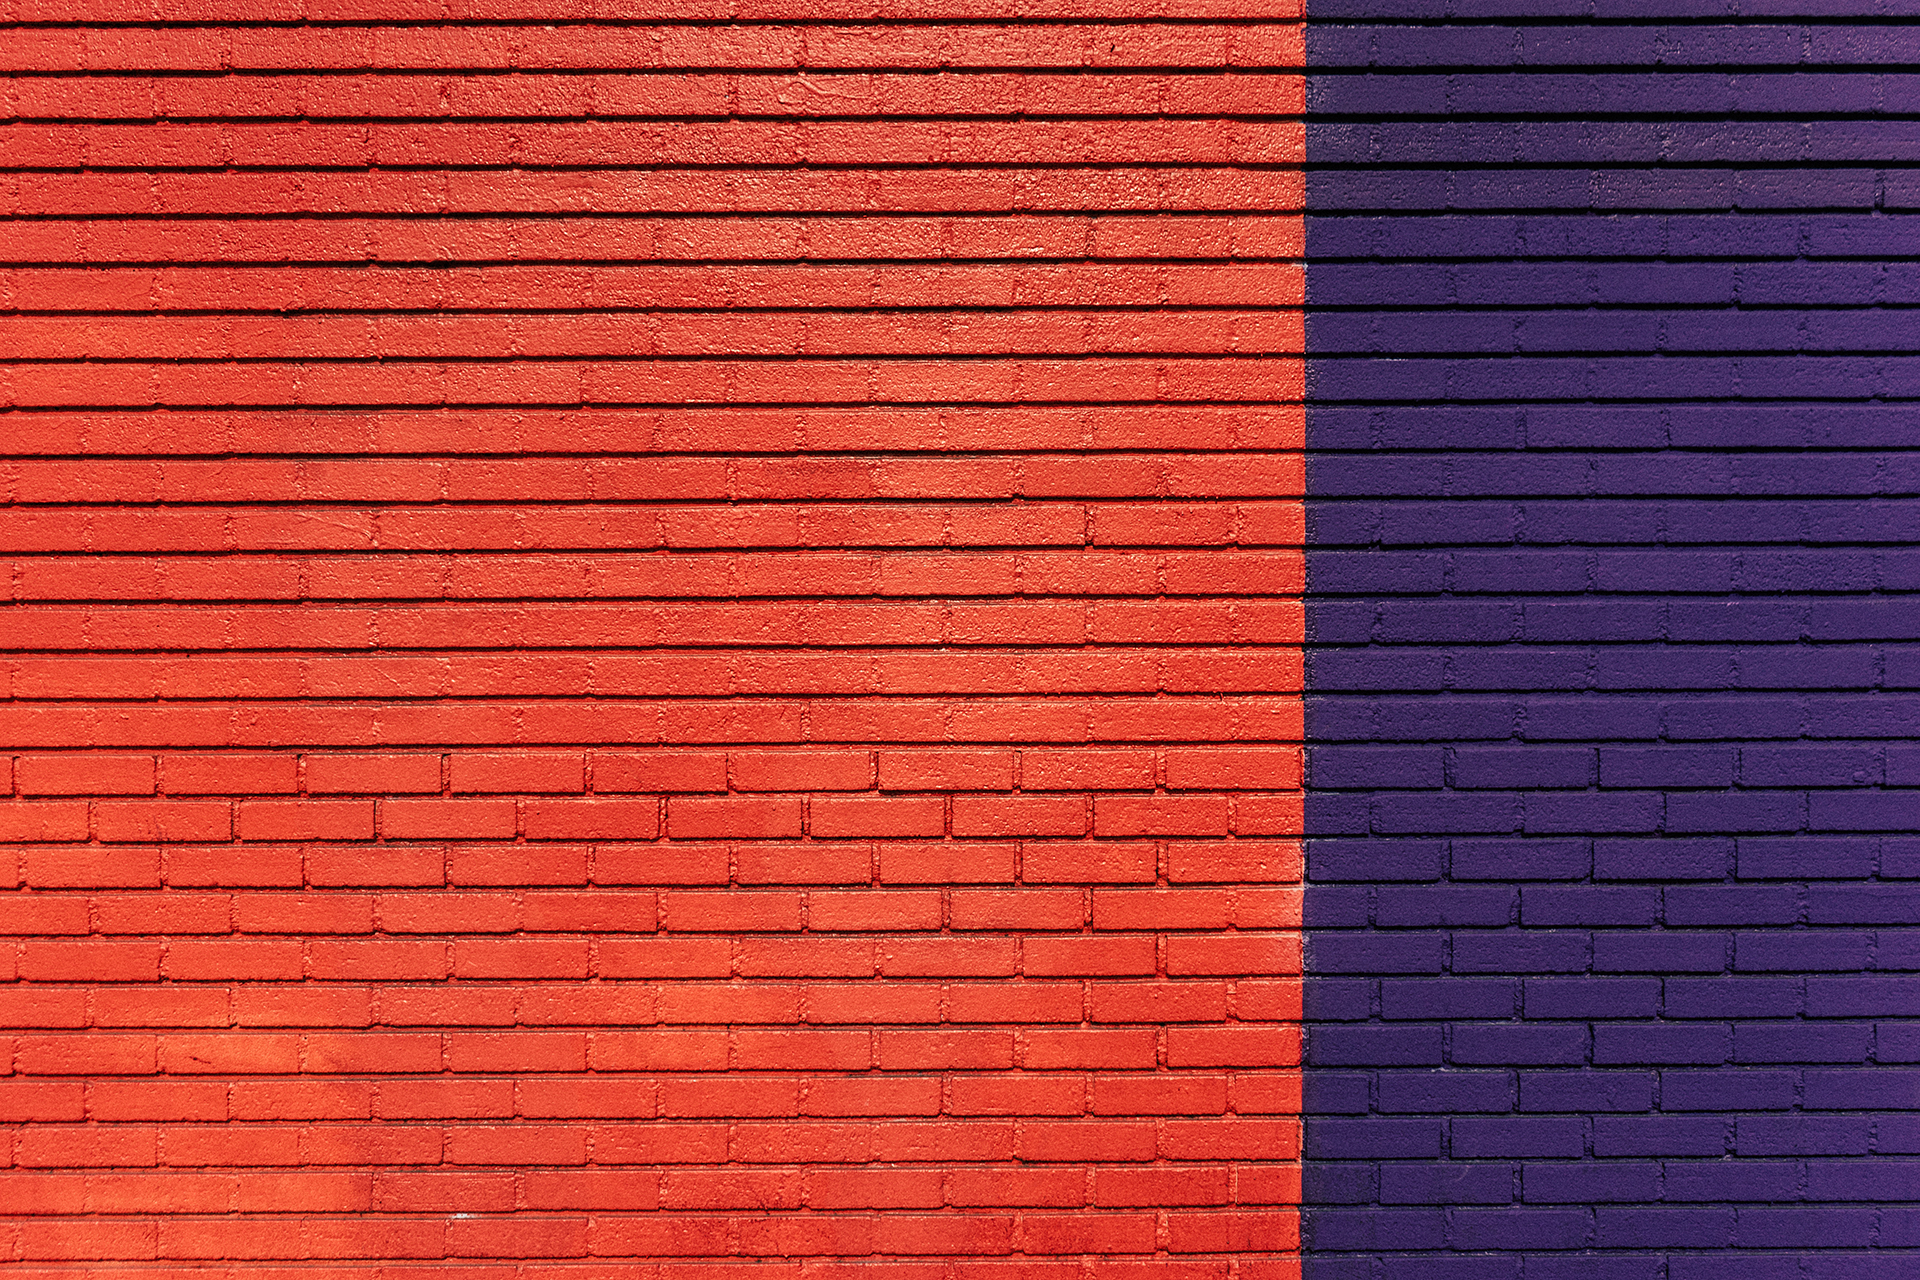
wood, texture, purple, floor, wall, pattern, line, red, color, blue, brick, material, interior design, hardwood, bricks, flooring, window covering, wood stain, three fourths